Dayton, Ohio

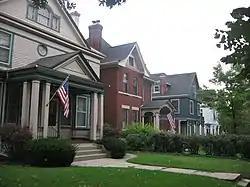
The Central Avenue Historic District in Grafton Hill

According to the United States Census Bureau, the city has a total area of , of which is land and is water.